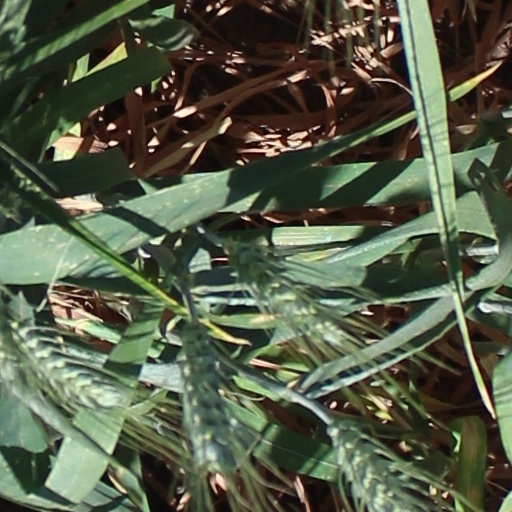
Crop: wheat